Many Happy Returns (1934 film)

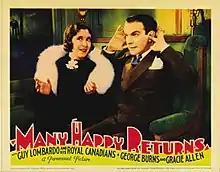

Many Happy Returns is a 1934 American pre-Code Paramount Pictures comedy film directed by Norman Z. McLeod and starring Gracie Allen, George Burns and George Barbier.